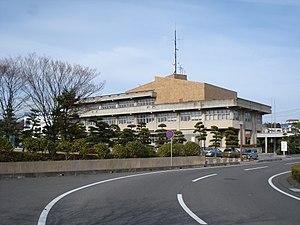
Ōarai est un bourg du district de Higashiibaraki, dans la préfecture d'Ibaraki, au Japon.